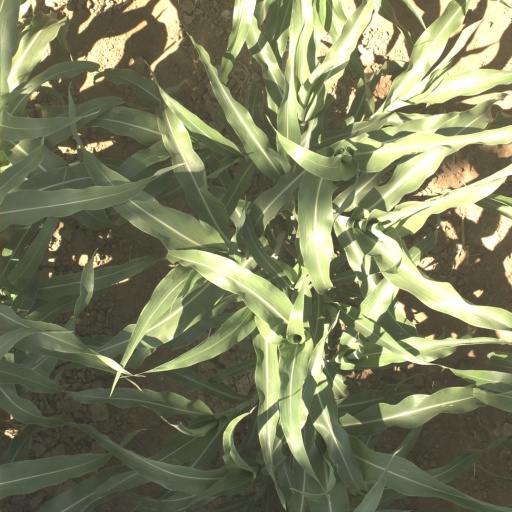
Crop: sorghum